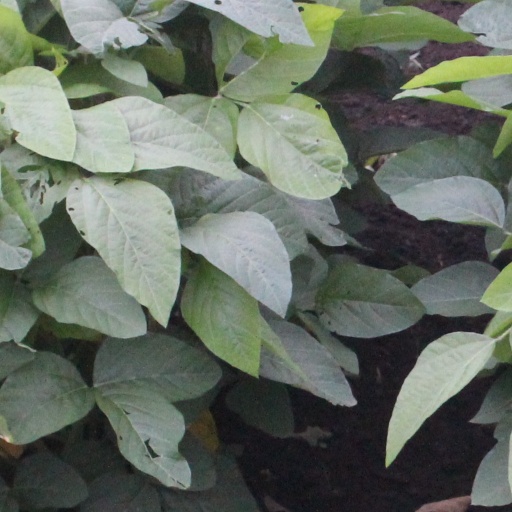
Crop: soybean